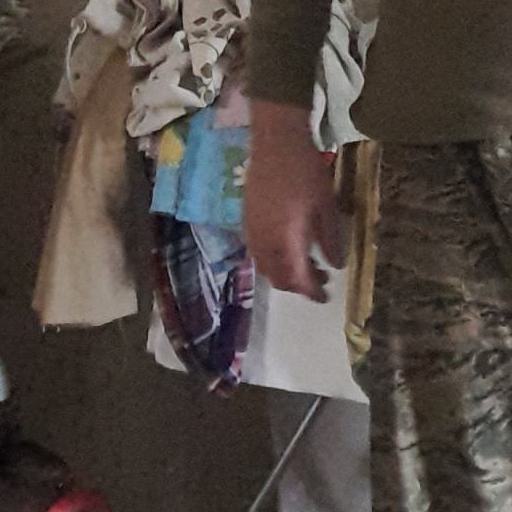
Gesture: no_gesture